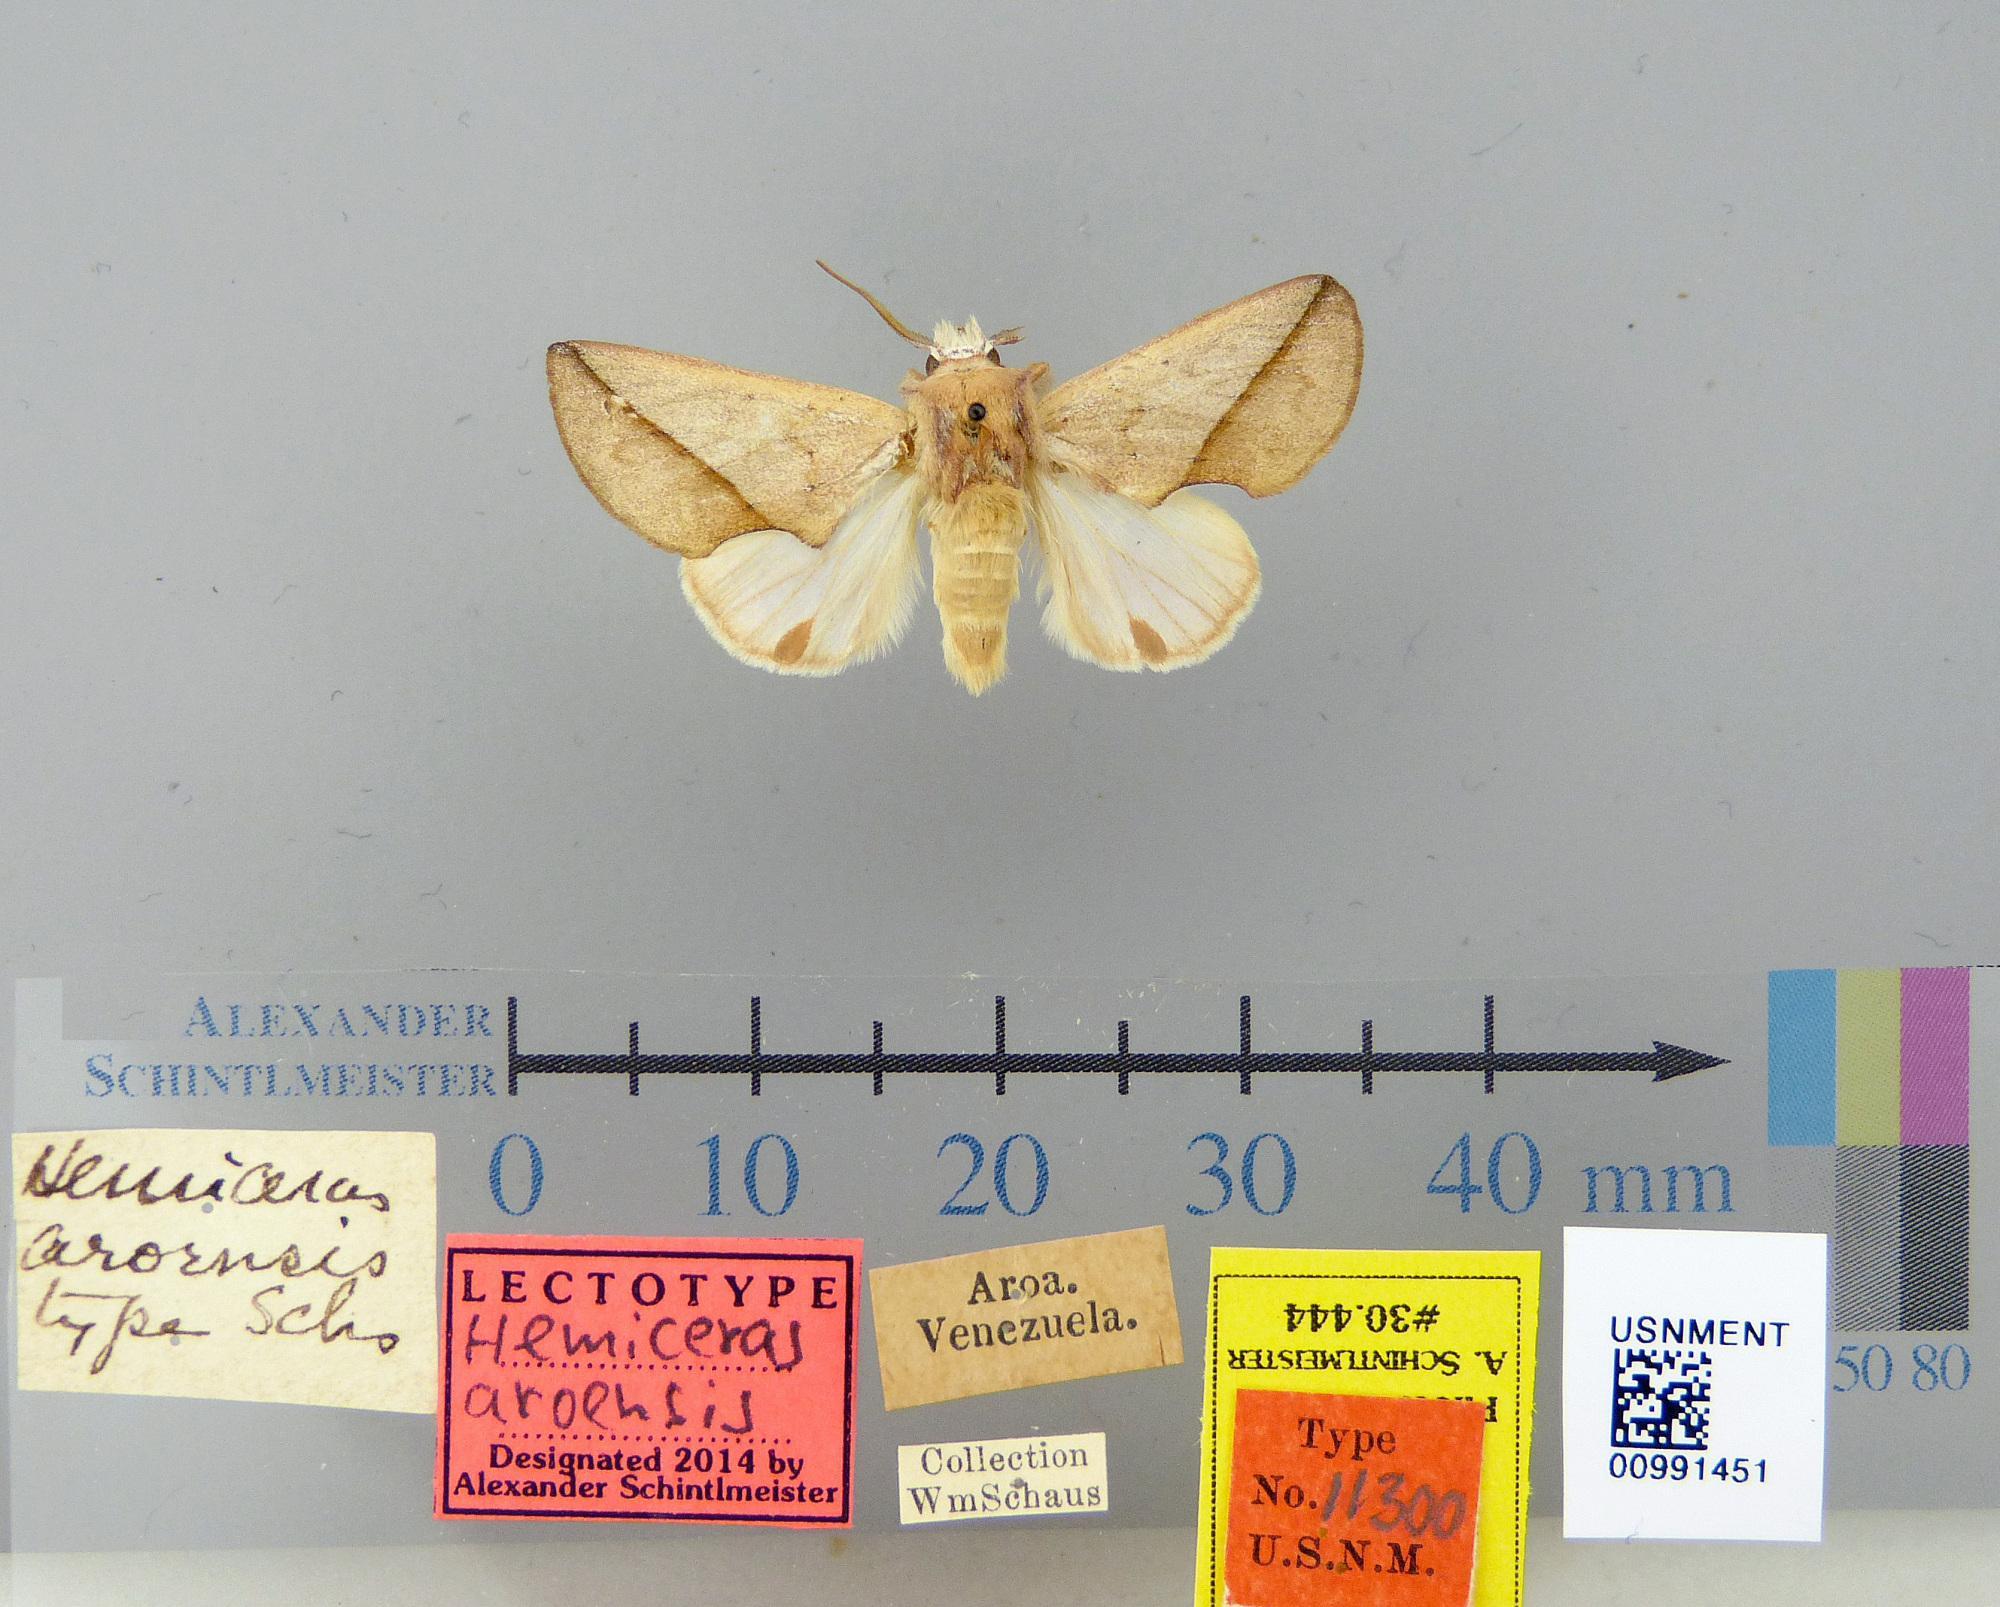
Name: Hemiceras aroensis
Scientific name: Hemiceras aroensis Schaus, 1901
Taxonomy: Animalia, Arthropoda, Insecta, Lepidoptera, Notodontidae
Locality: Aroa, Yaracuy, Venezuela